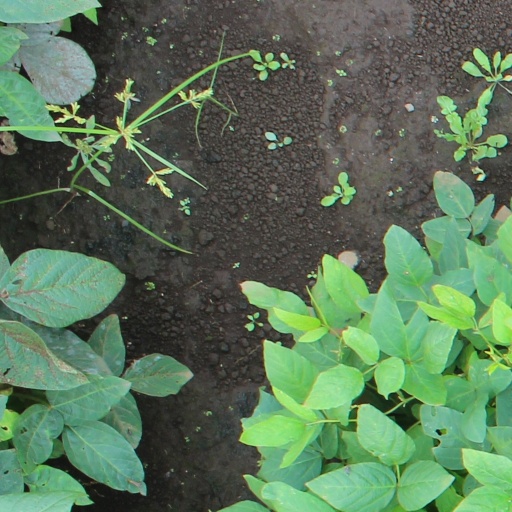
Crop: soybean